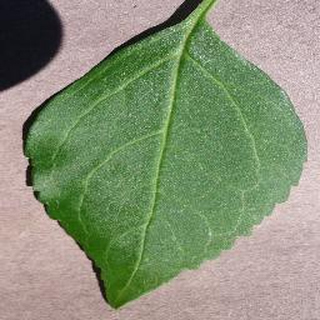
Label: healthy_cherry